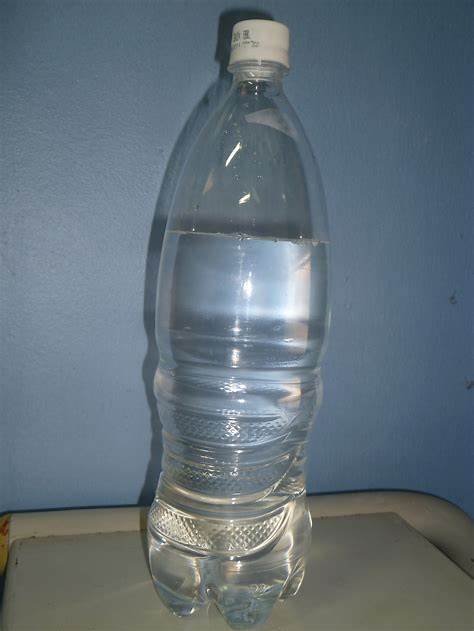
Waste category: plastic